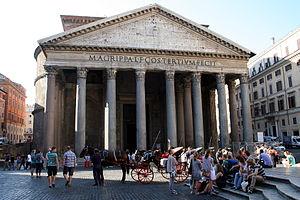
Le Panthéon (27 av. J.C.) - Piazza della Rototonda (Rome).
Cette liste des monuments de la Rome antique recense les monuments les plus importants construits à Rome ou à proximité immédiate, depuis la fondation de la ville jusqu'au début du VIIᵉ siècle.
Le Champ de Mars est une vaste plaine de près de deux kilomètres carrés située au nord-ouest du centre historique de Rome, sur la rive gauche du Tibre, et constituant un domaine public de la Rome antique. À l'origine, la région s'étend hors des murs de la ville. C'est dans cette région qu'est consacré le premier sanctuaire dédié au dieu Mars de Rome.